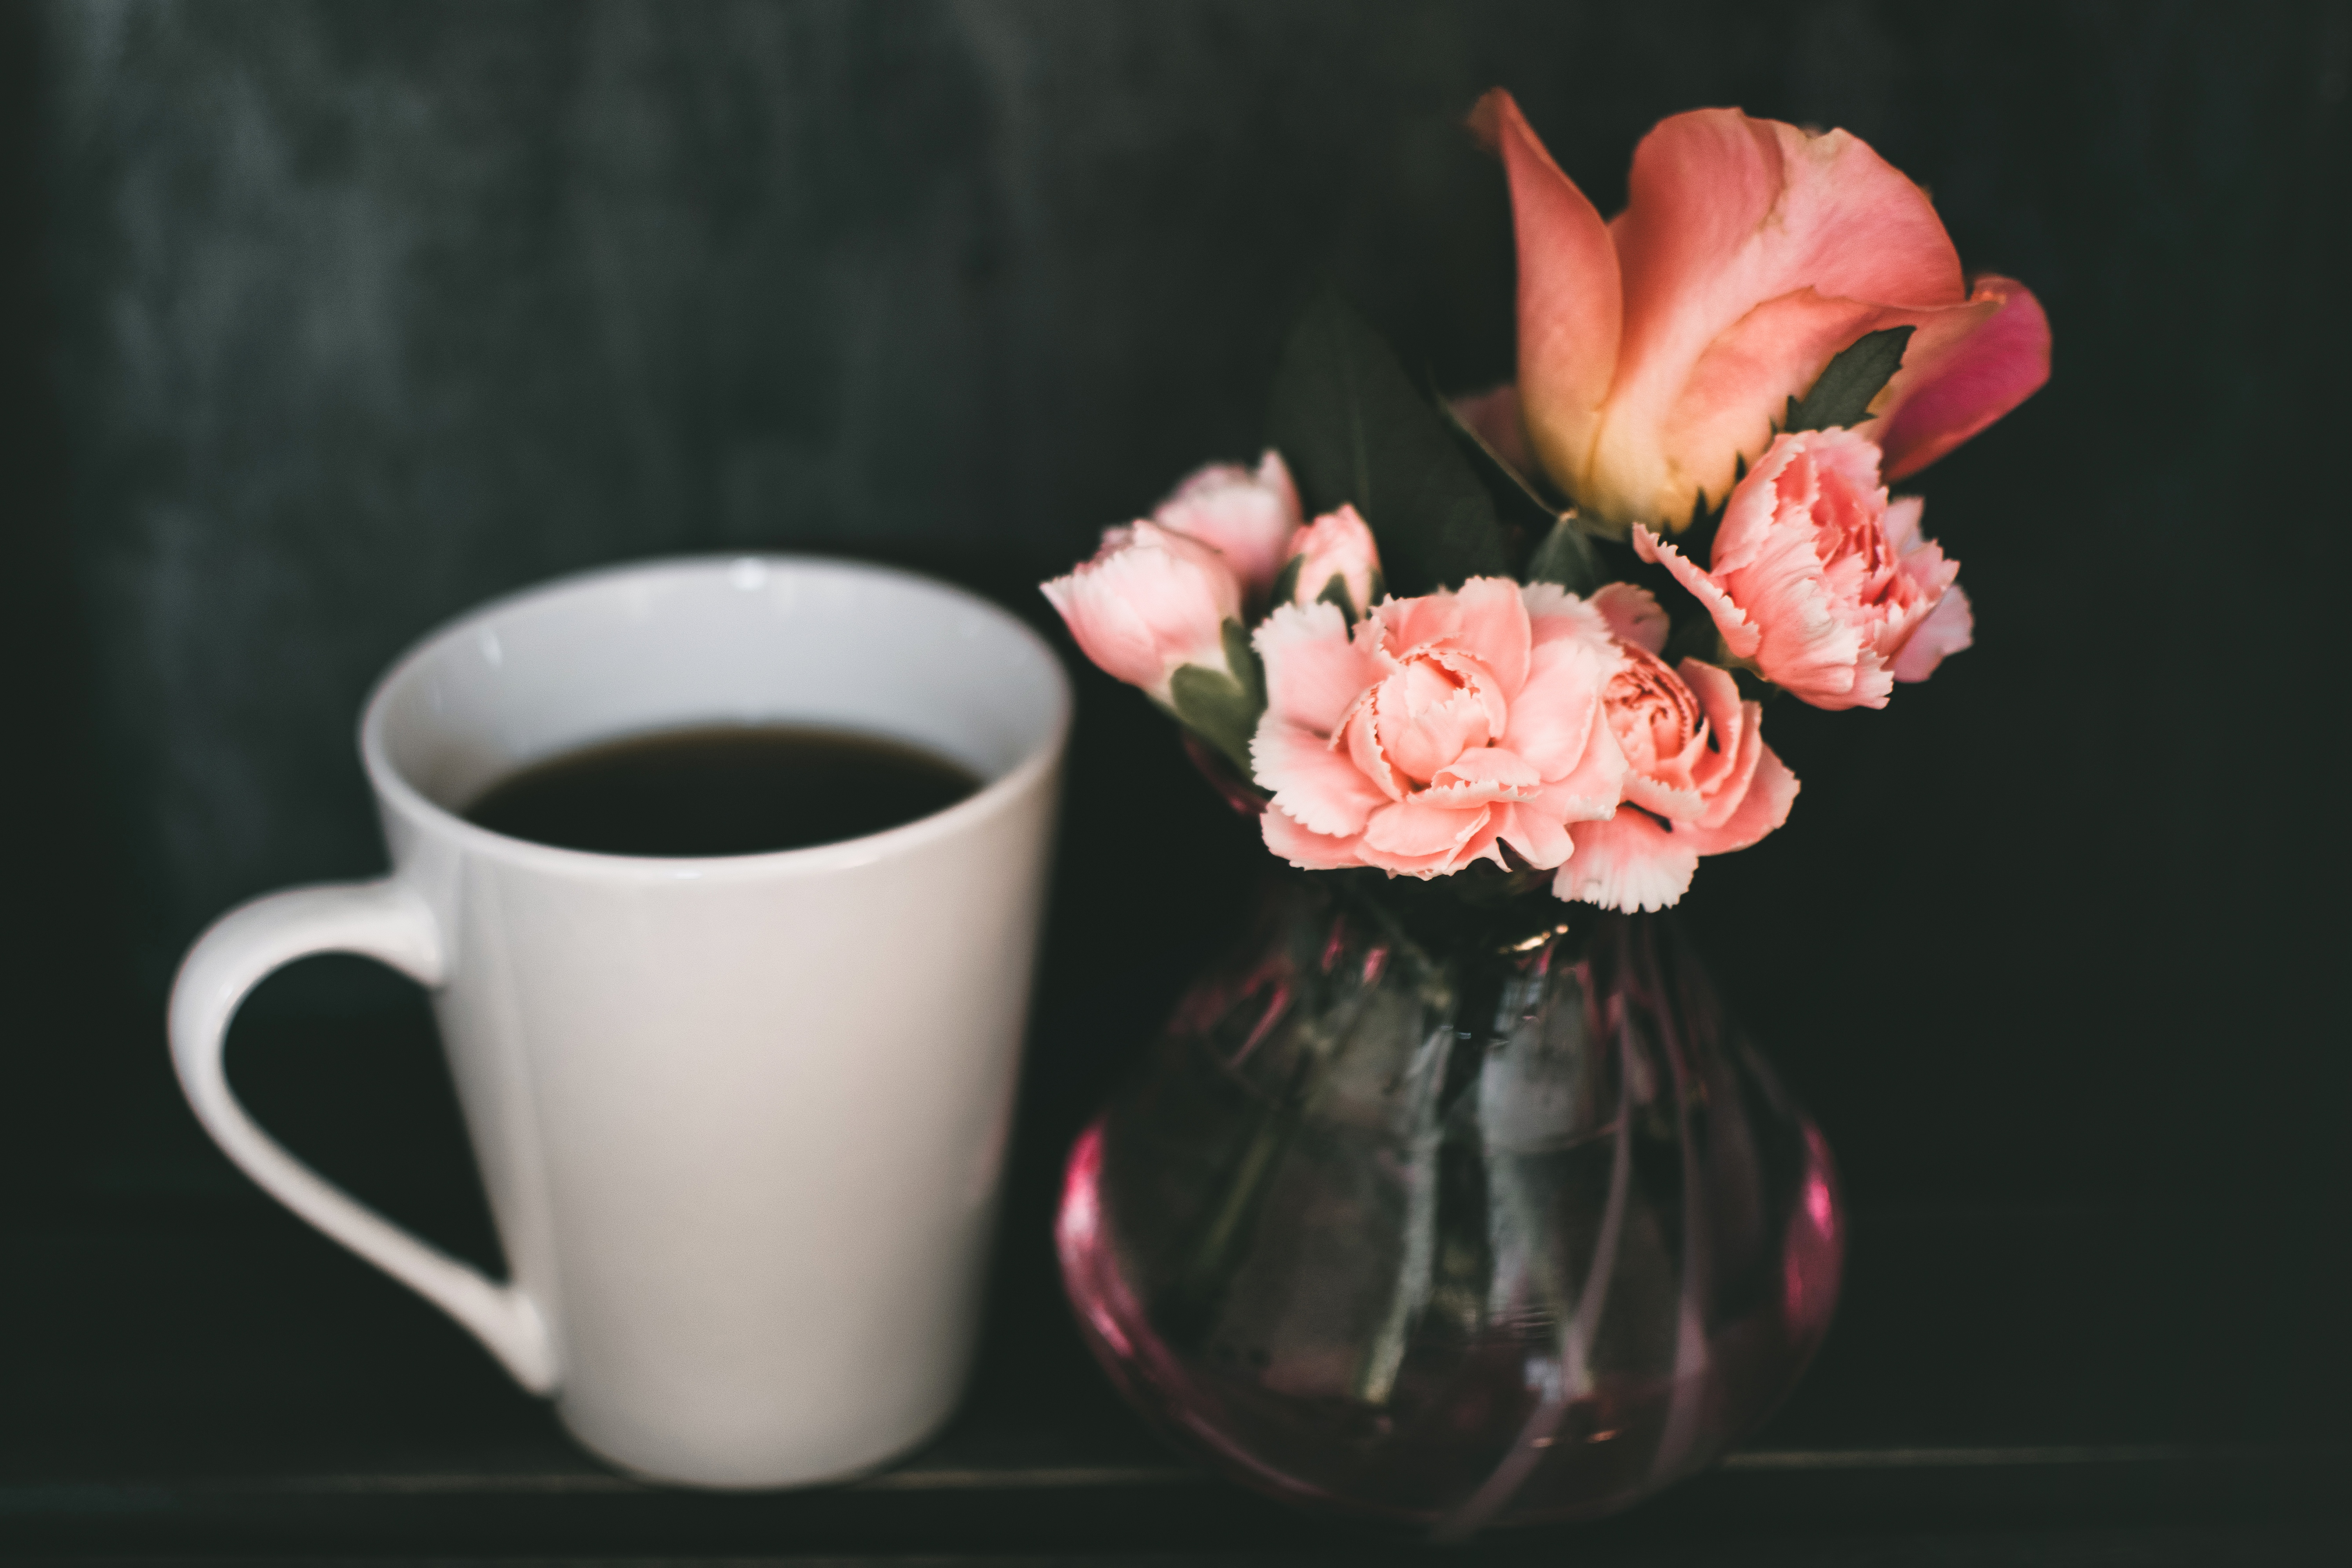
cup, still life photography, pink, still life, teacup, coffee cup, drinkware, flower, tableware, serveware, painting, petal, plant, photography, jug, rose, table, ceramic, saucer, pink family